The Conqueror (1917 film)

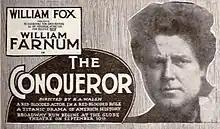
Advertisement

The Conqueror is a 1917 American silent biographical Western film directed by Raoul Walsh and starring William Farnum. It was produced and distributed by Fox Film Corporation.